Montbartier

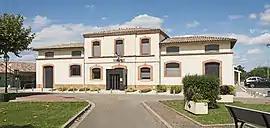
The town hall of Montbartier

Montbartier is a commune in the Tarn-et-Garonne department in the Occitanie region in southern France. Montbartier station has rail connections to Toulouse, Montauban and Brive-la-Gaillarde.